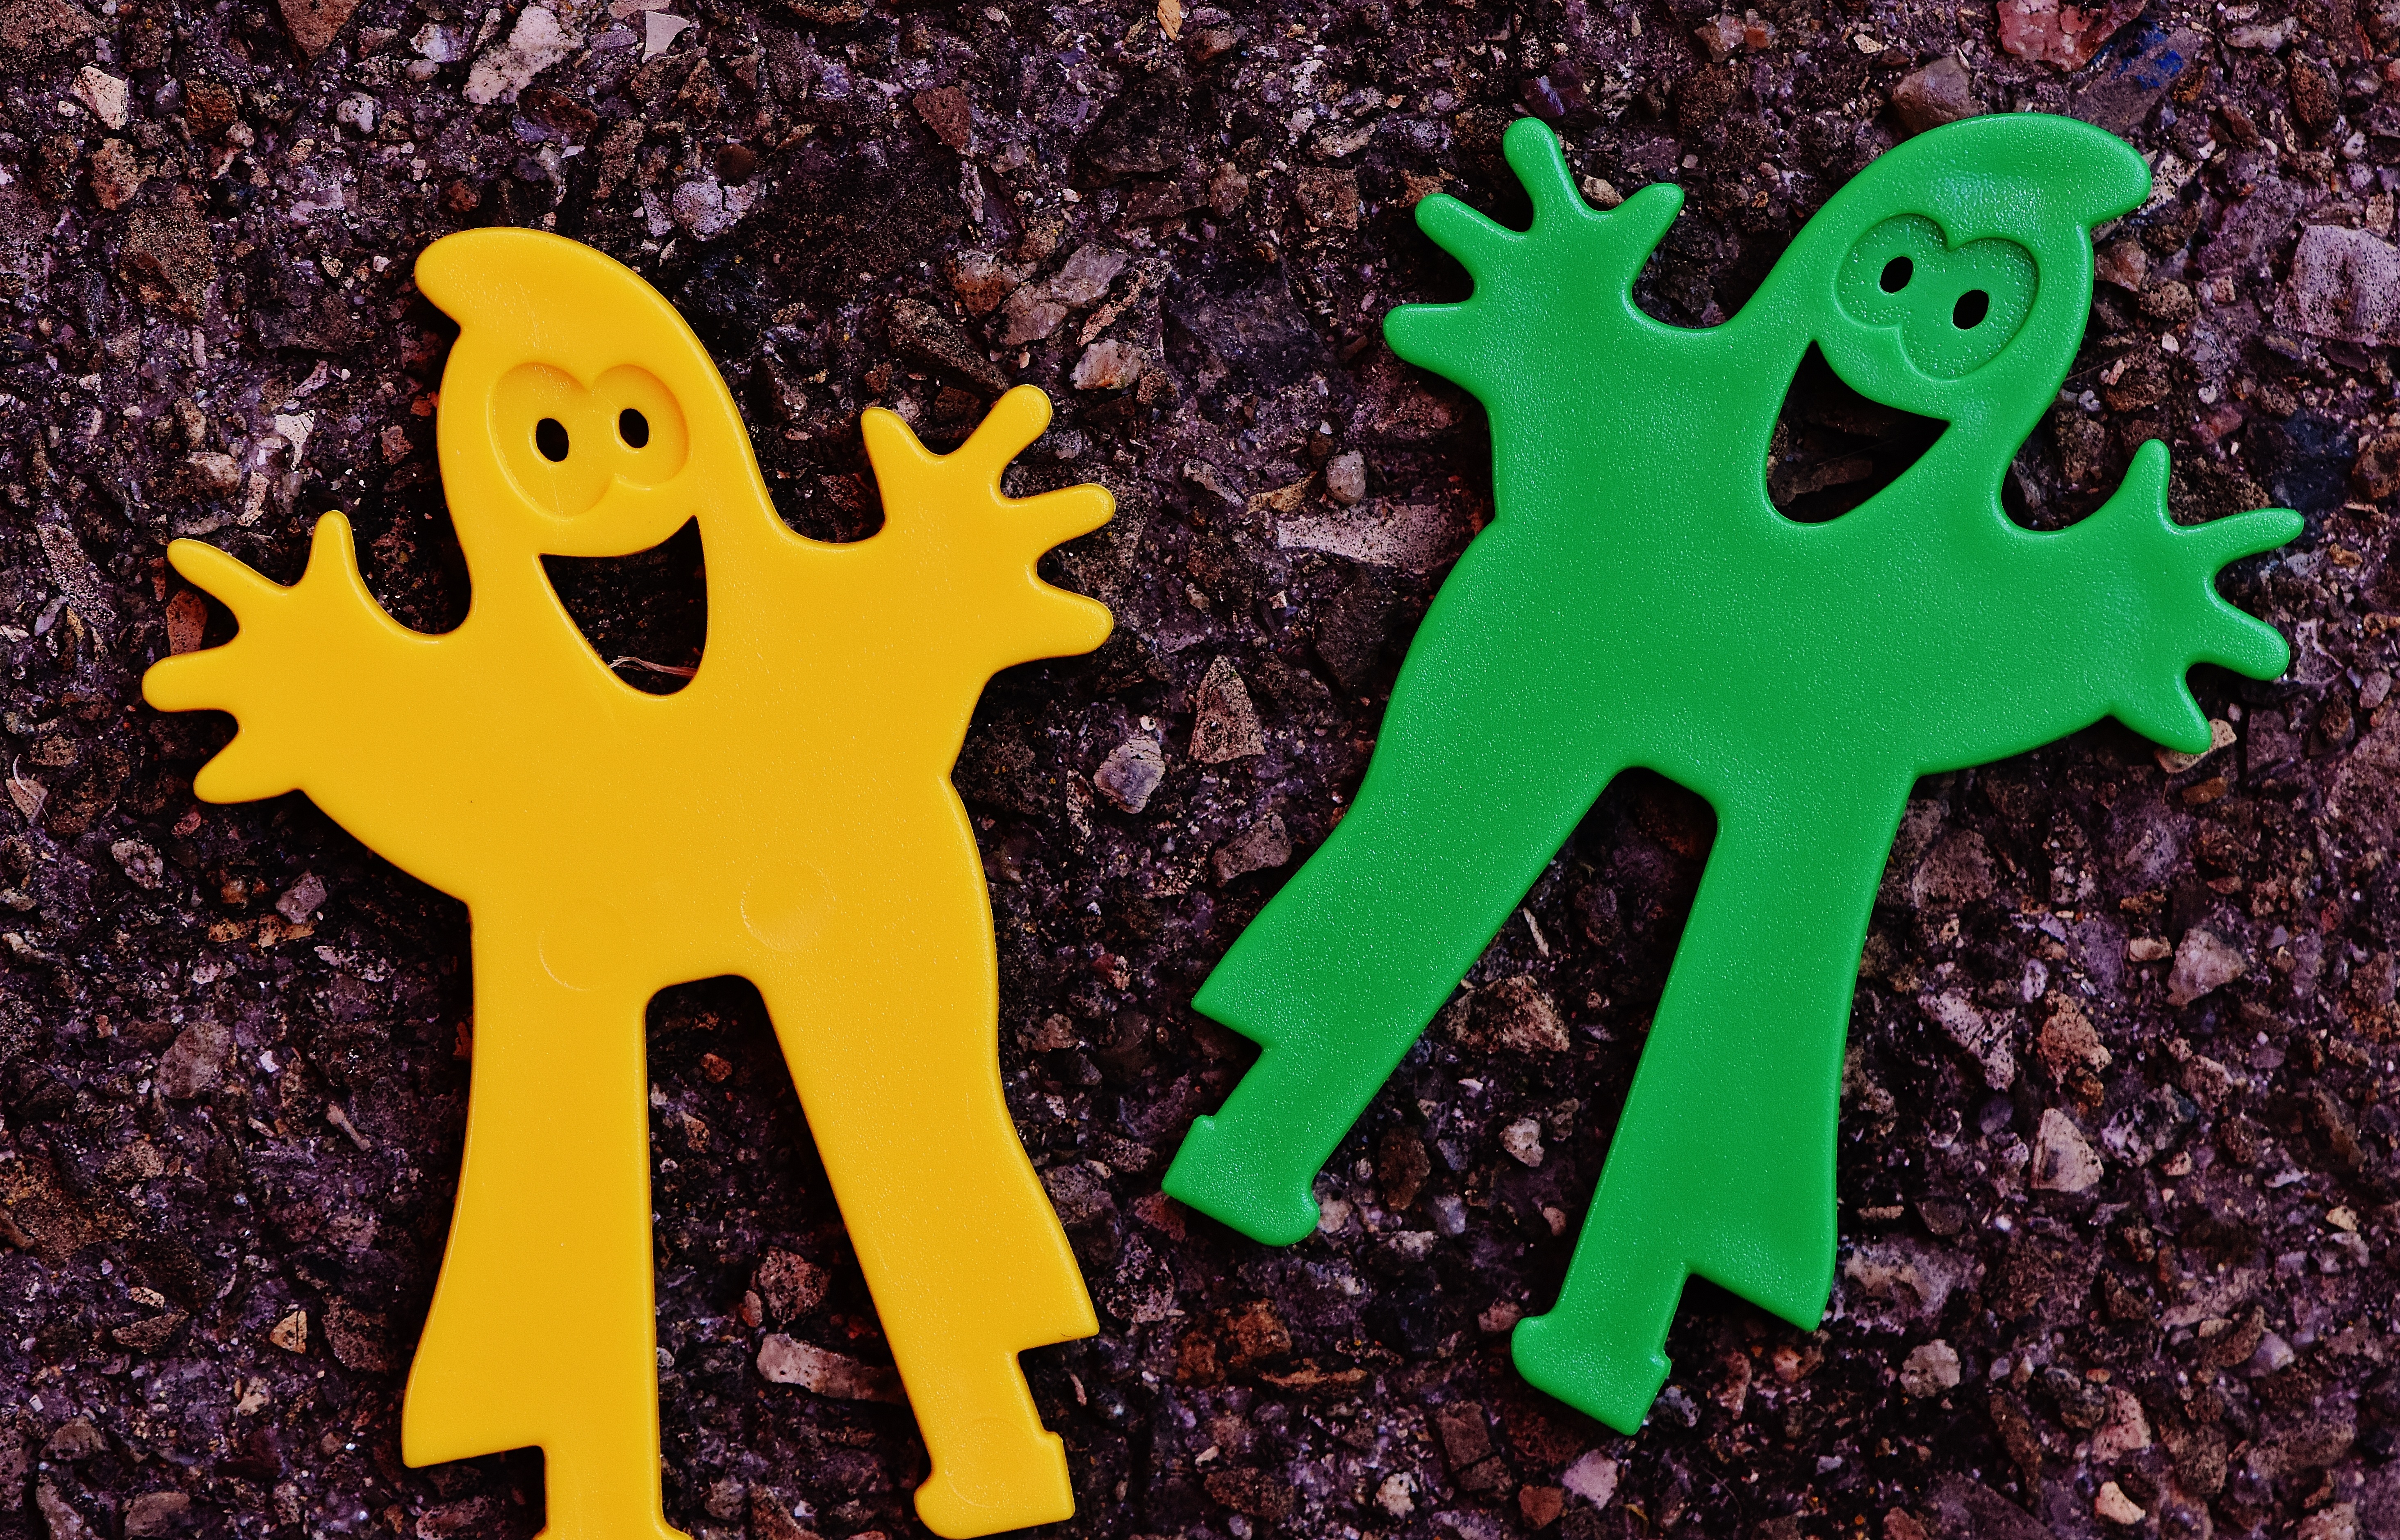
tree, plant, play, plastic, leaf, flower, number, colorful, laugh, fig, fun, toys, funny, ghost, ghosts, spirit